Jacques Brel

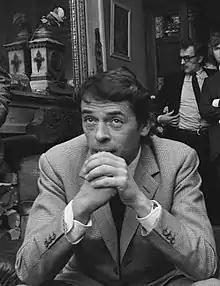
Jacques Brel, 1971

In January 1960, Brel's new impresario, Charles Marouani, organised a series of international concert tours for the singer that would take him from the French provinces to the then Soviet Union, the Middle East, Canada, and the United States. From 19 to 24 March, he appeared at the Ancienne Belgique in Brussels. On 19 October, he performed at Shepheard's Hotel in Cairo. The year's concert tours brought him international recognition and popularity. His appearances initiated the first United States release of a Jacques Brel recording, "American Début", released on Columbia Records. It was a compilation of previously released Philips tracks.